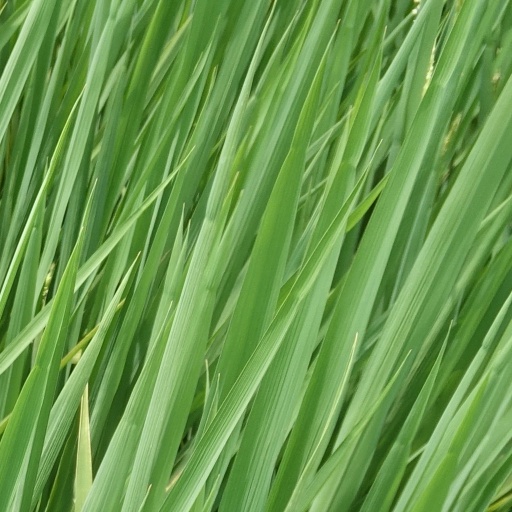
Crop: rice